PERC Reporting Standard

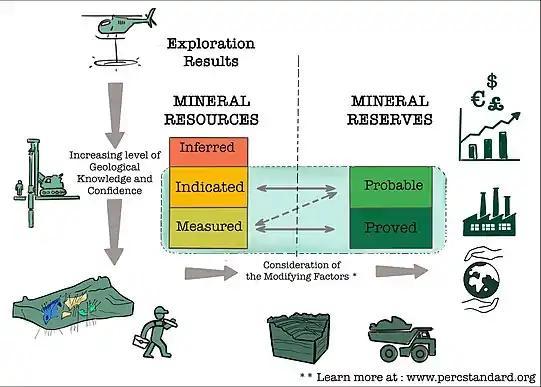
Figure showing the relationship between Exploration Results, Mineral Resources and Mineral Reserves

The PERC Standard for Reporting of Exploration Results, Mineral Resources and Mineral Reserves (the ‘PERC Reporting Standard’) sets out the minimum standards, as well as additional guidelines and recommendations for the Public Reporting of Exploration Results, Mineral Resources and Mineral Reserves within Europe.